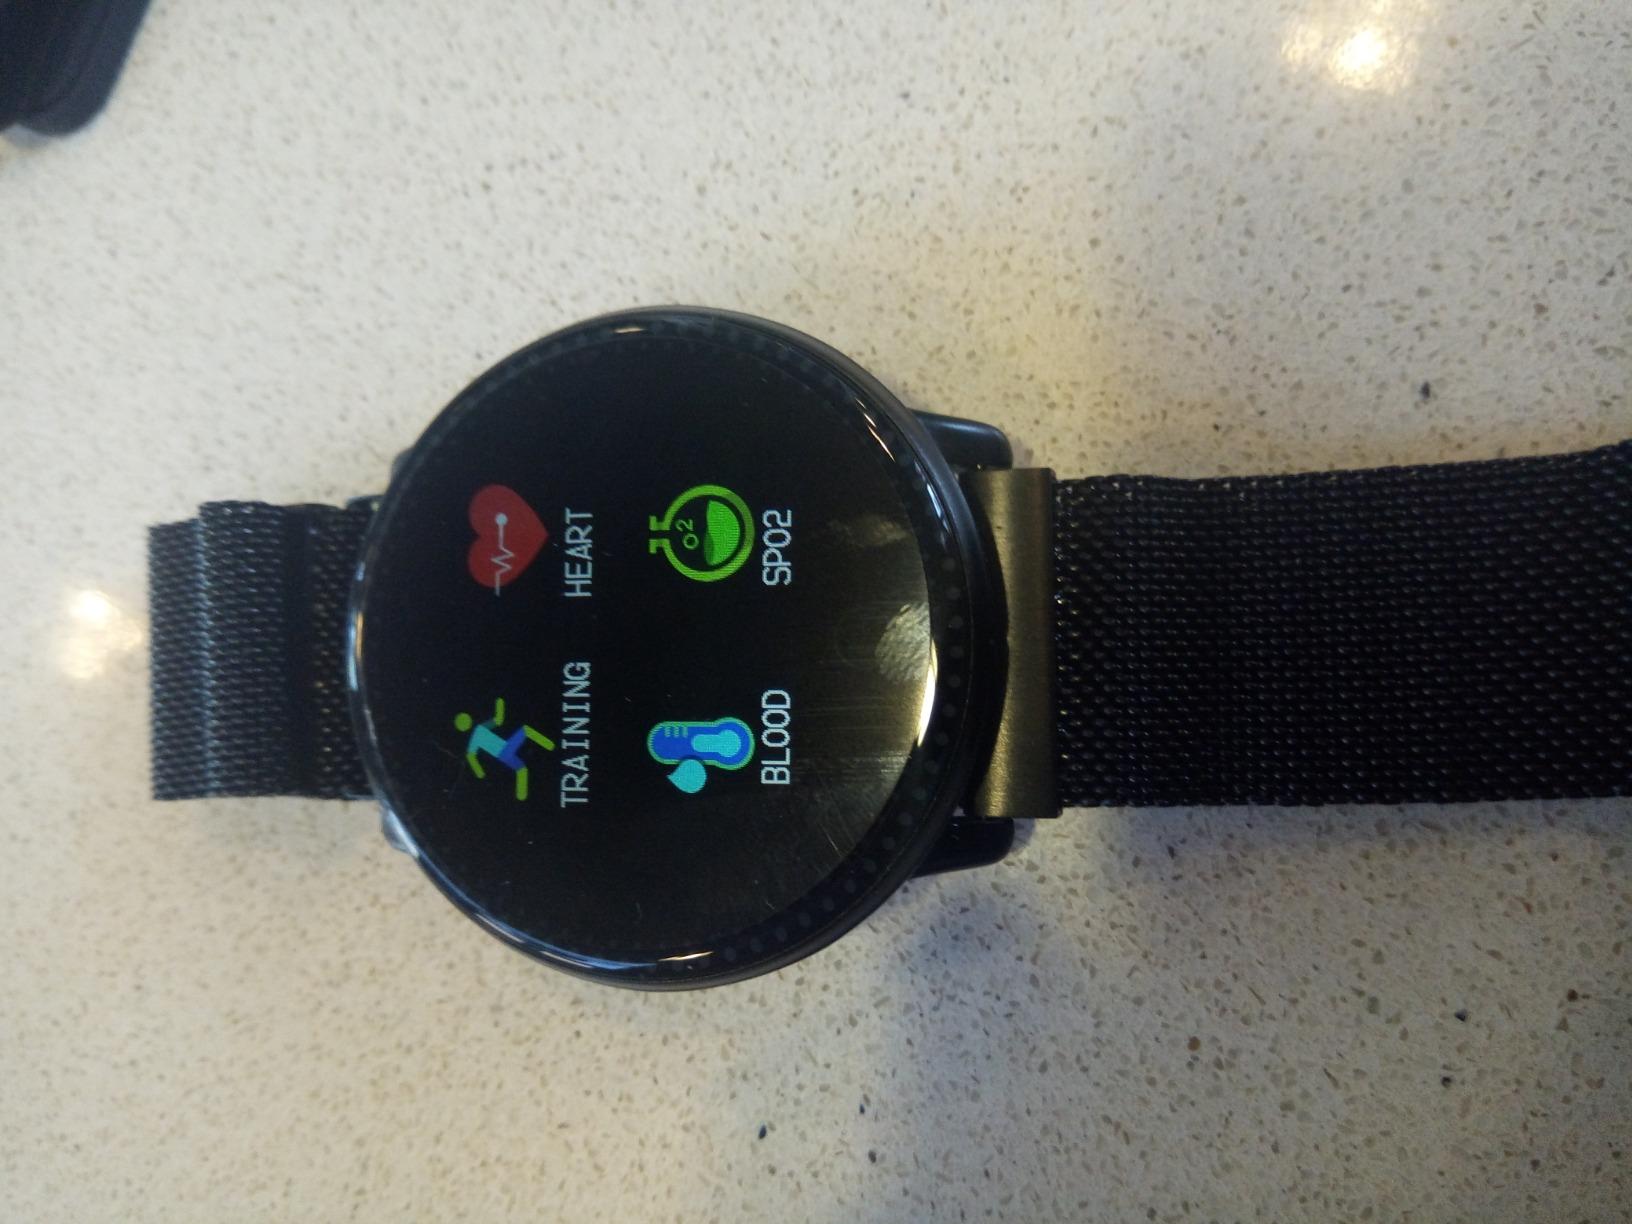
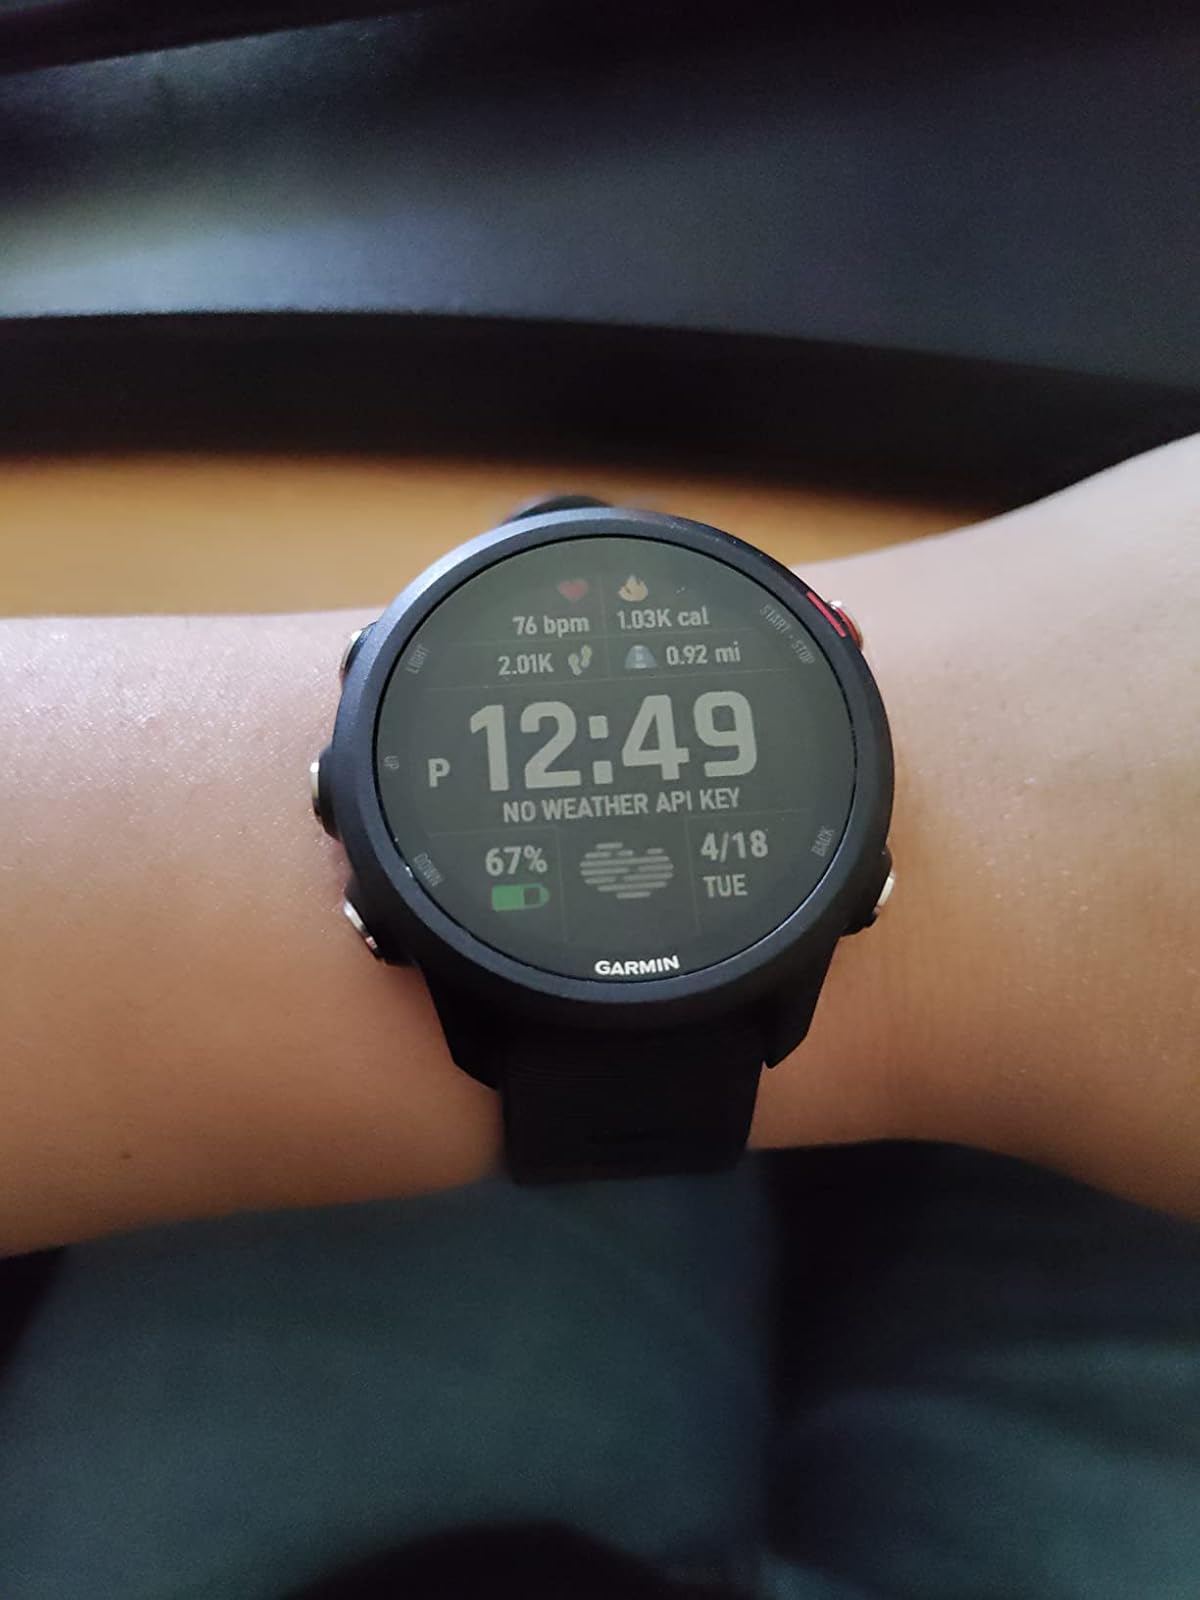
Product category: smartwatch
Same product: no